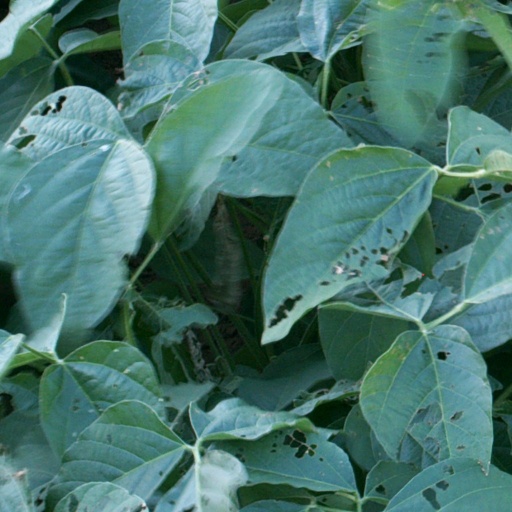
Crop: soybean